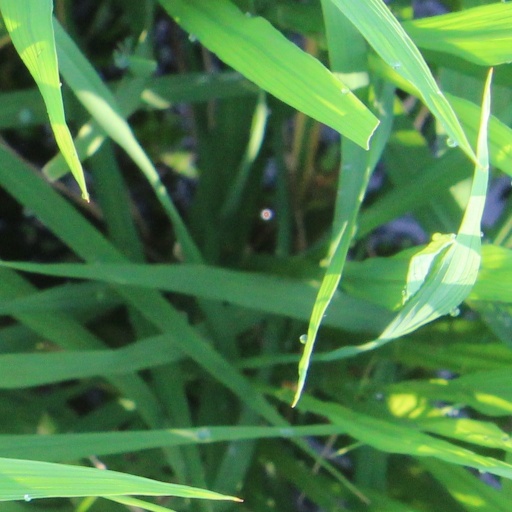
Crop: rice